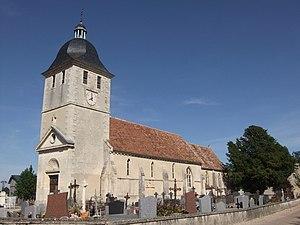
Morteaux-Coulibœuf est une commune française, située dans le département du Calvados en région Normandie, peuplée de 647 habitants.
L'église Saint-Georges de Morteaux est un édifice catholique situé à Morteaux-Coulibœuf, en France.
Cette liste regroupe une partie des monuments historiques du Calvados.